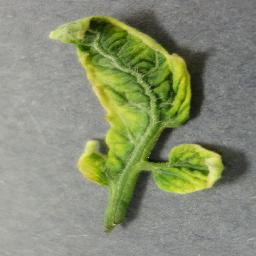
Label: Tomato___Tomato_Yellow_Leaf_Curl_Virus